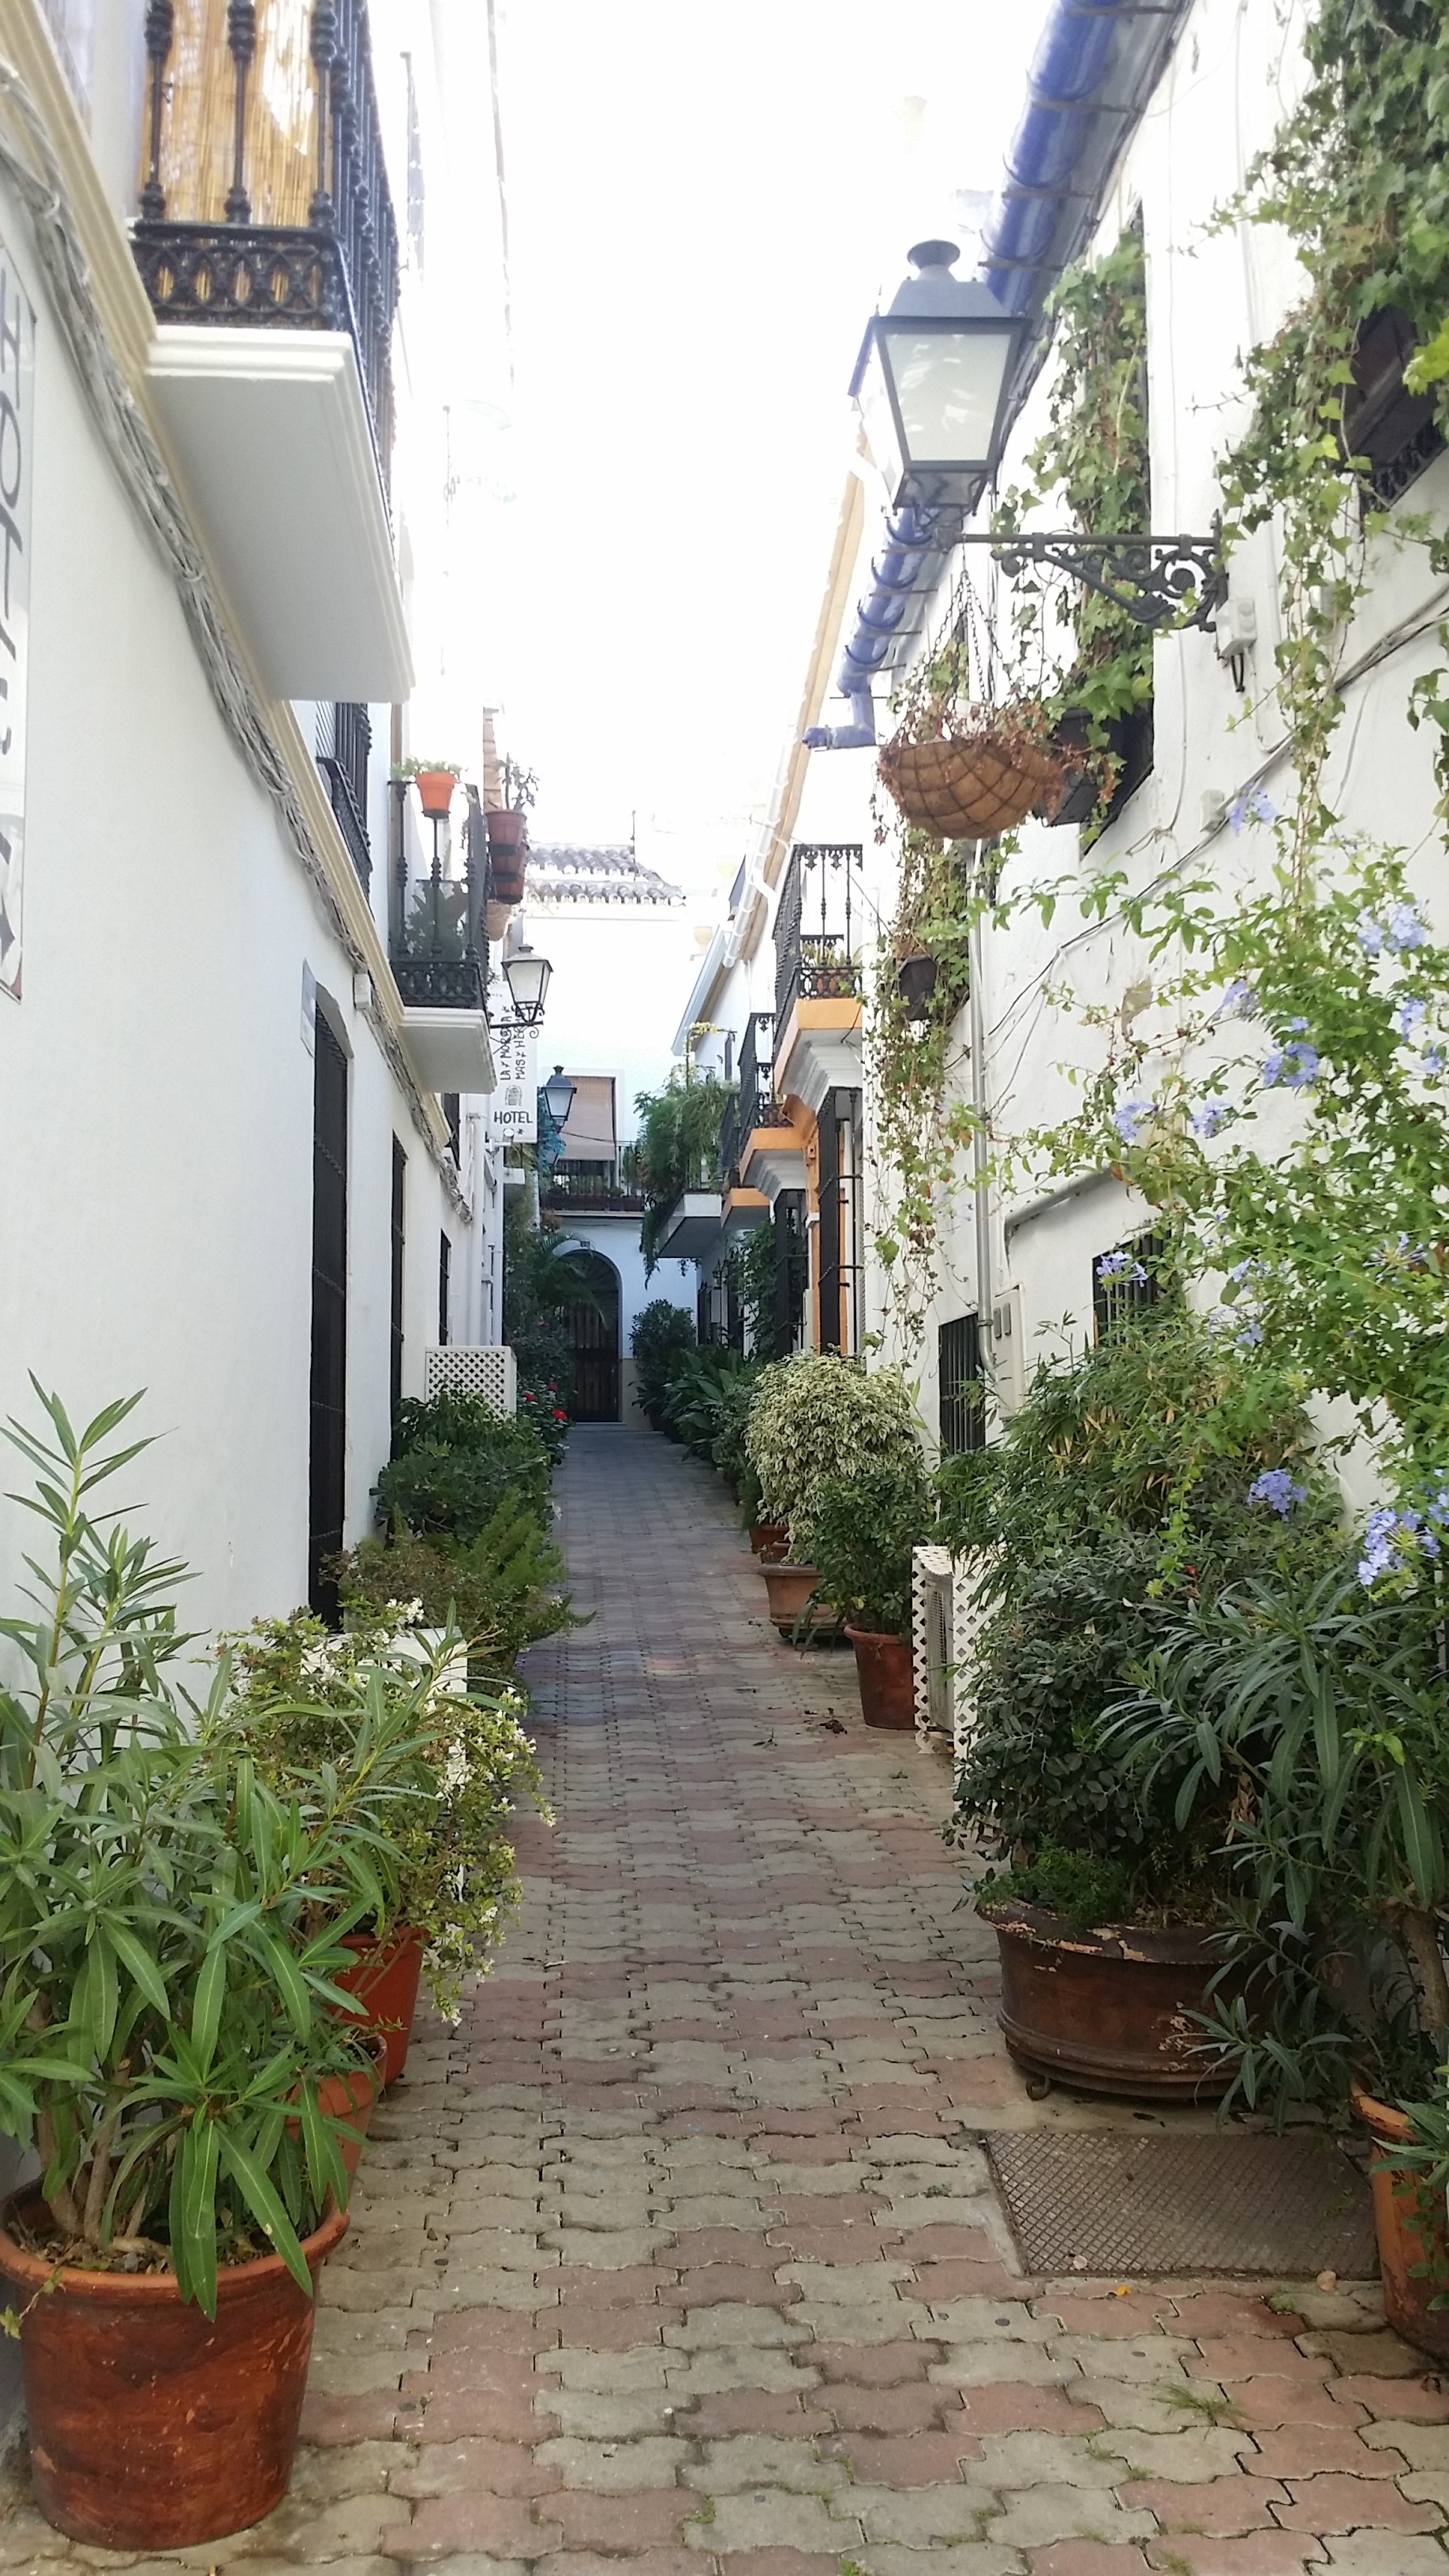
people, road, street, flower, town, alley, walkway, village, cottage, property, lane, plants, courtyard, buildings, infrastructure, houses, andalusia, strait, pots, neighbourhood, perspectives, residential area, human settlement